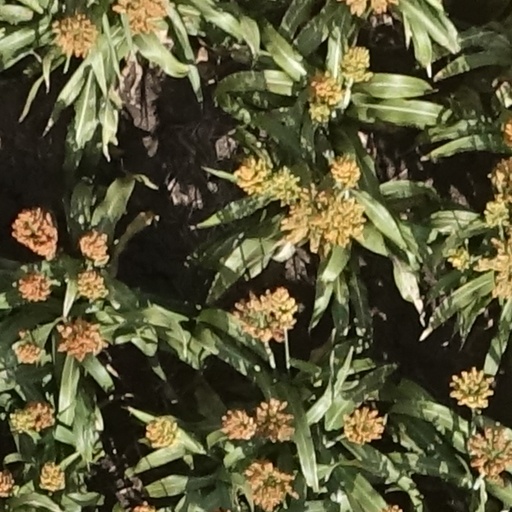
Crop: sorghum